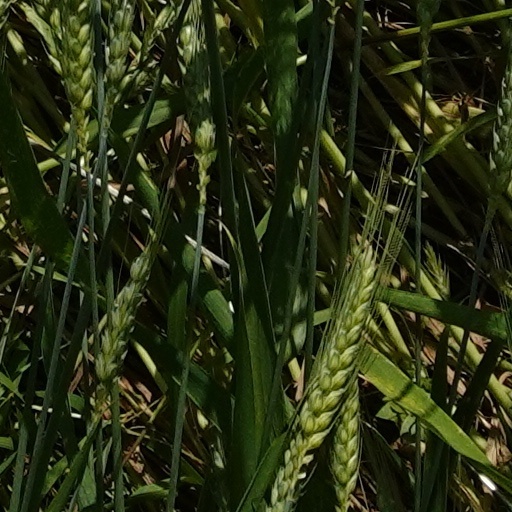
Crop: wheat